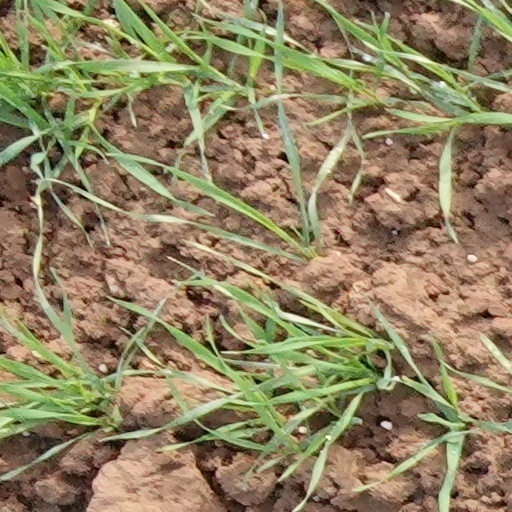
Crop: wheat